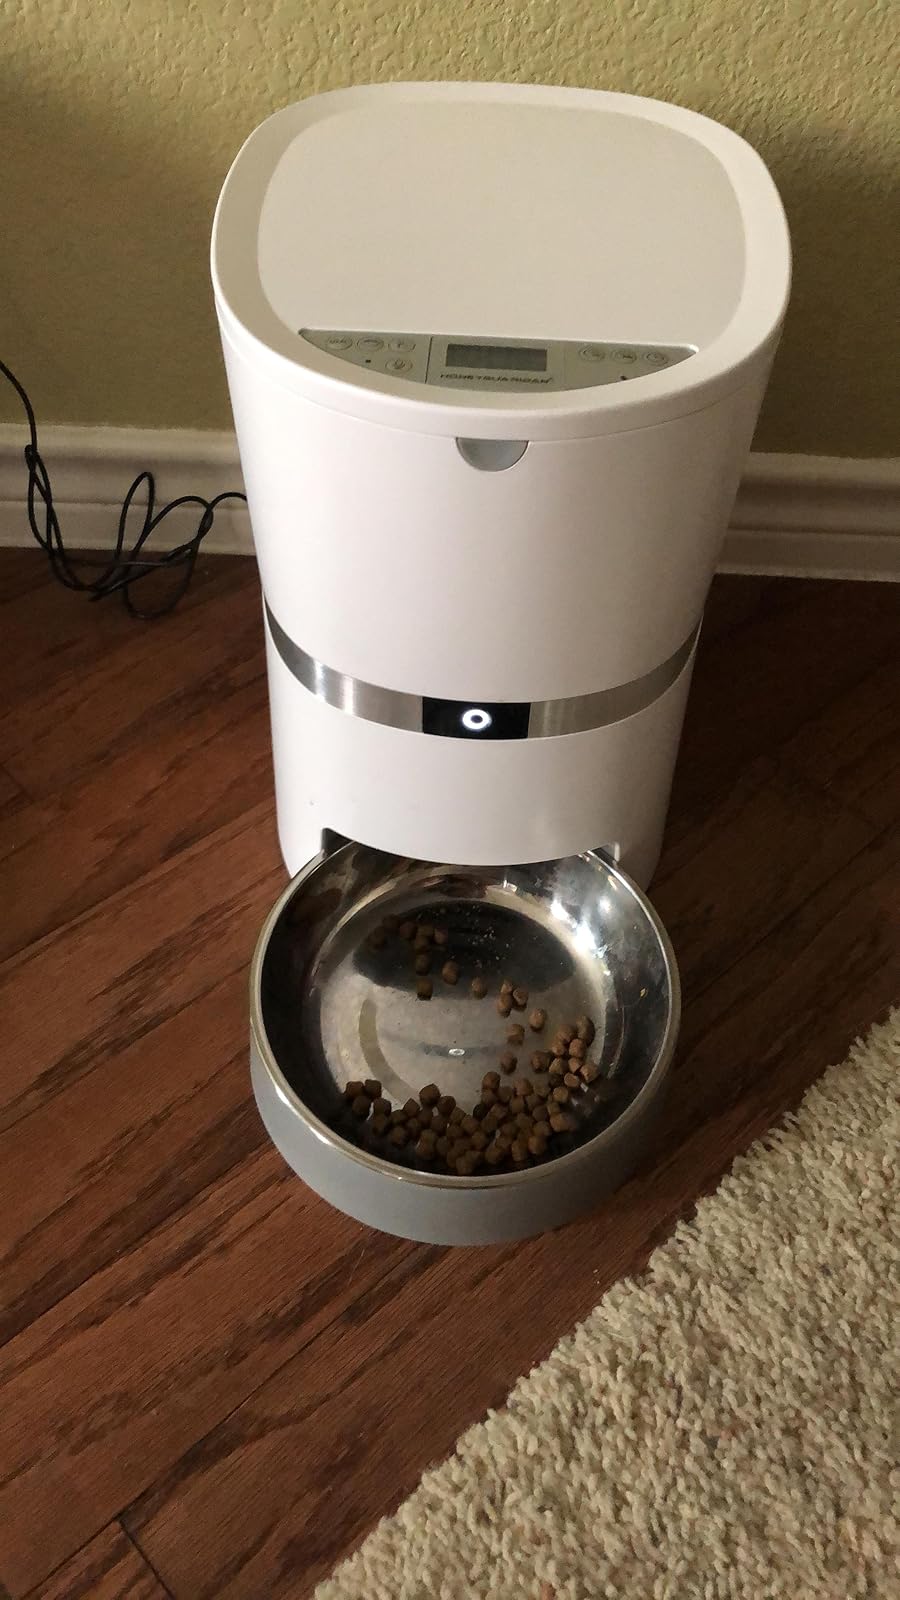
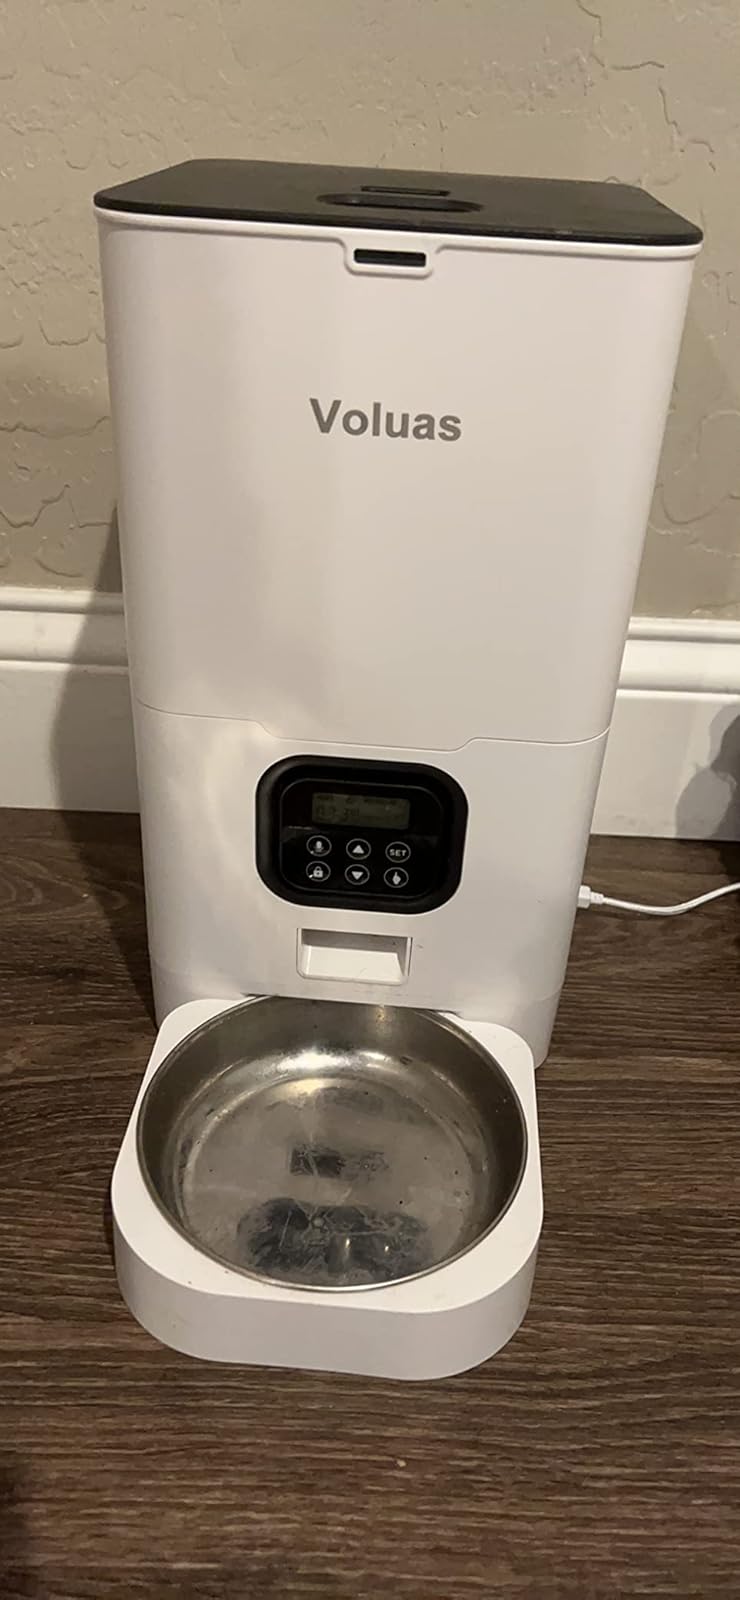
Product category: items_feeder
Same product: no